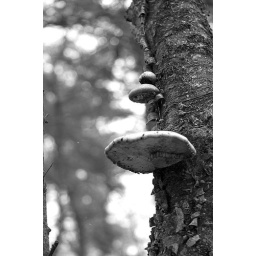
A couple of mushrooms on a tree in the forest close to Wapse